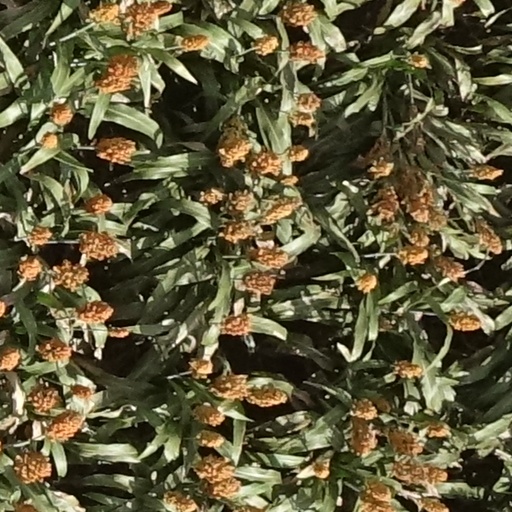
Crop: sorghum